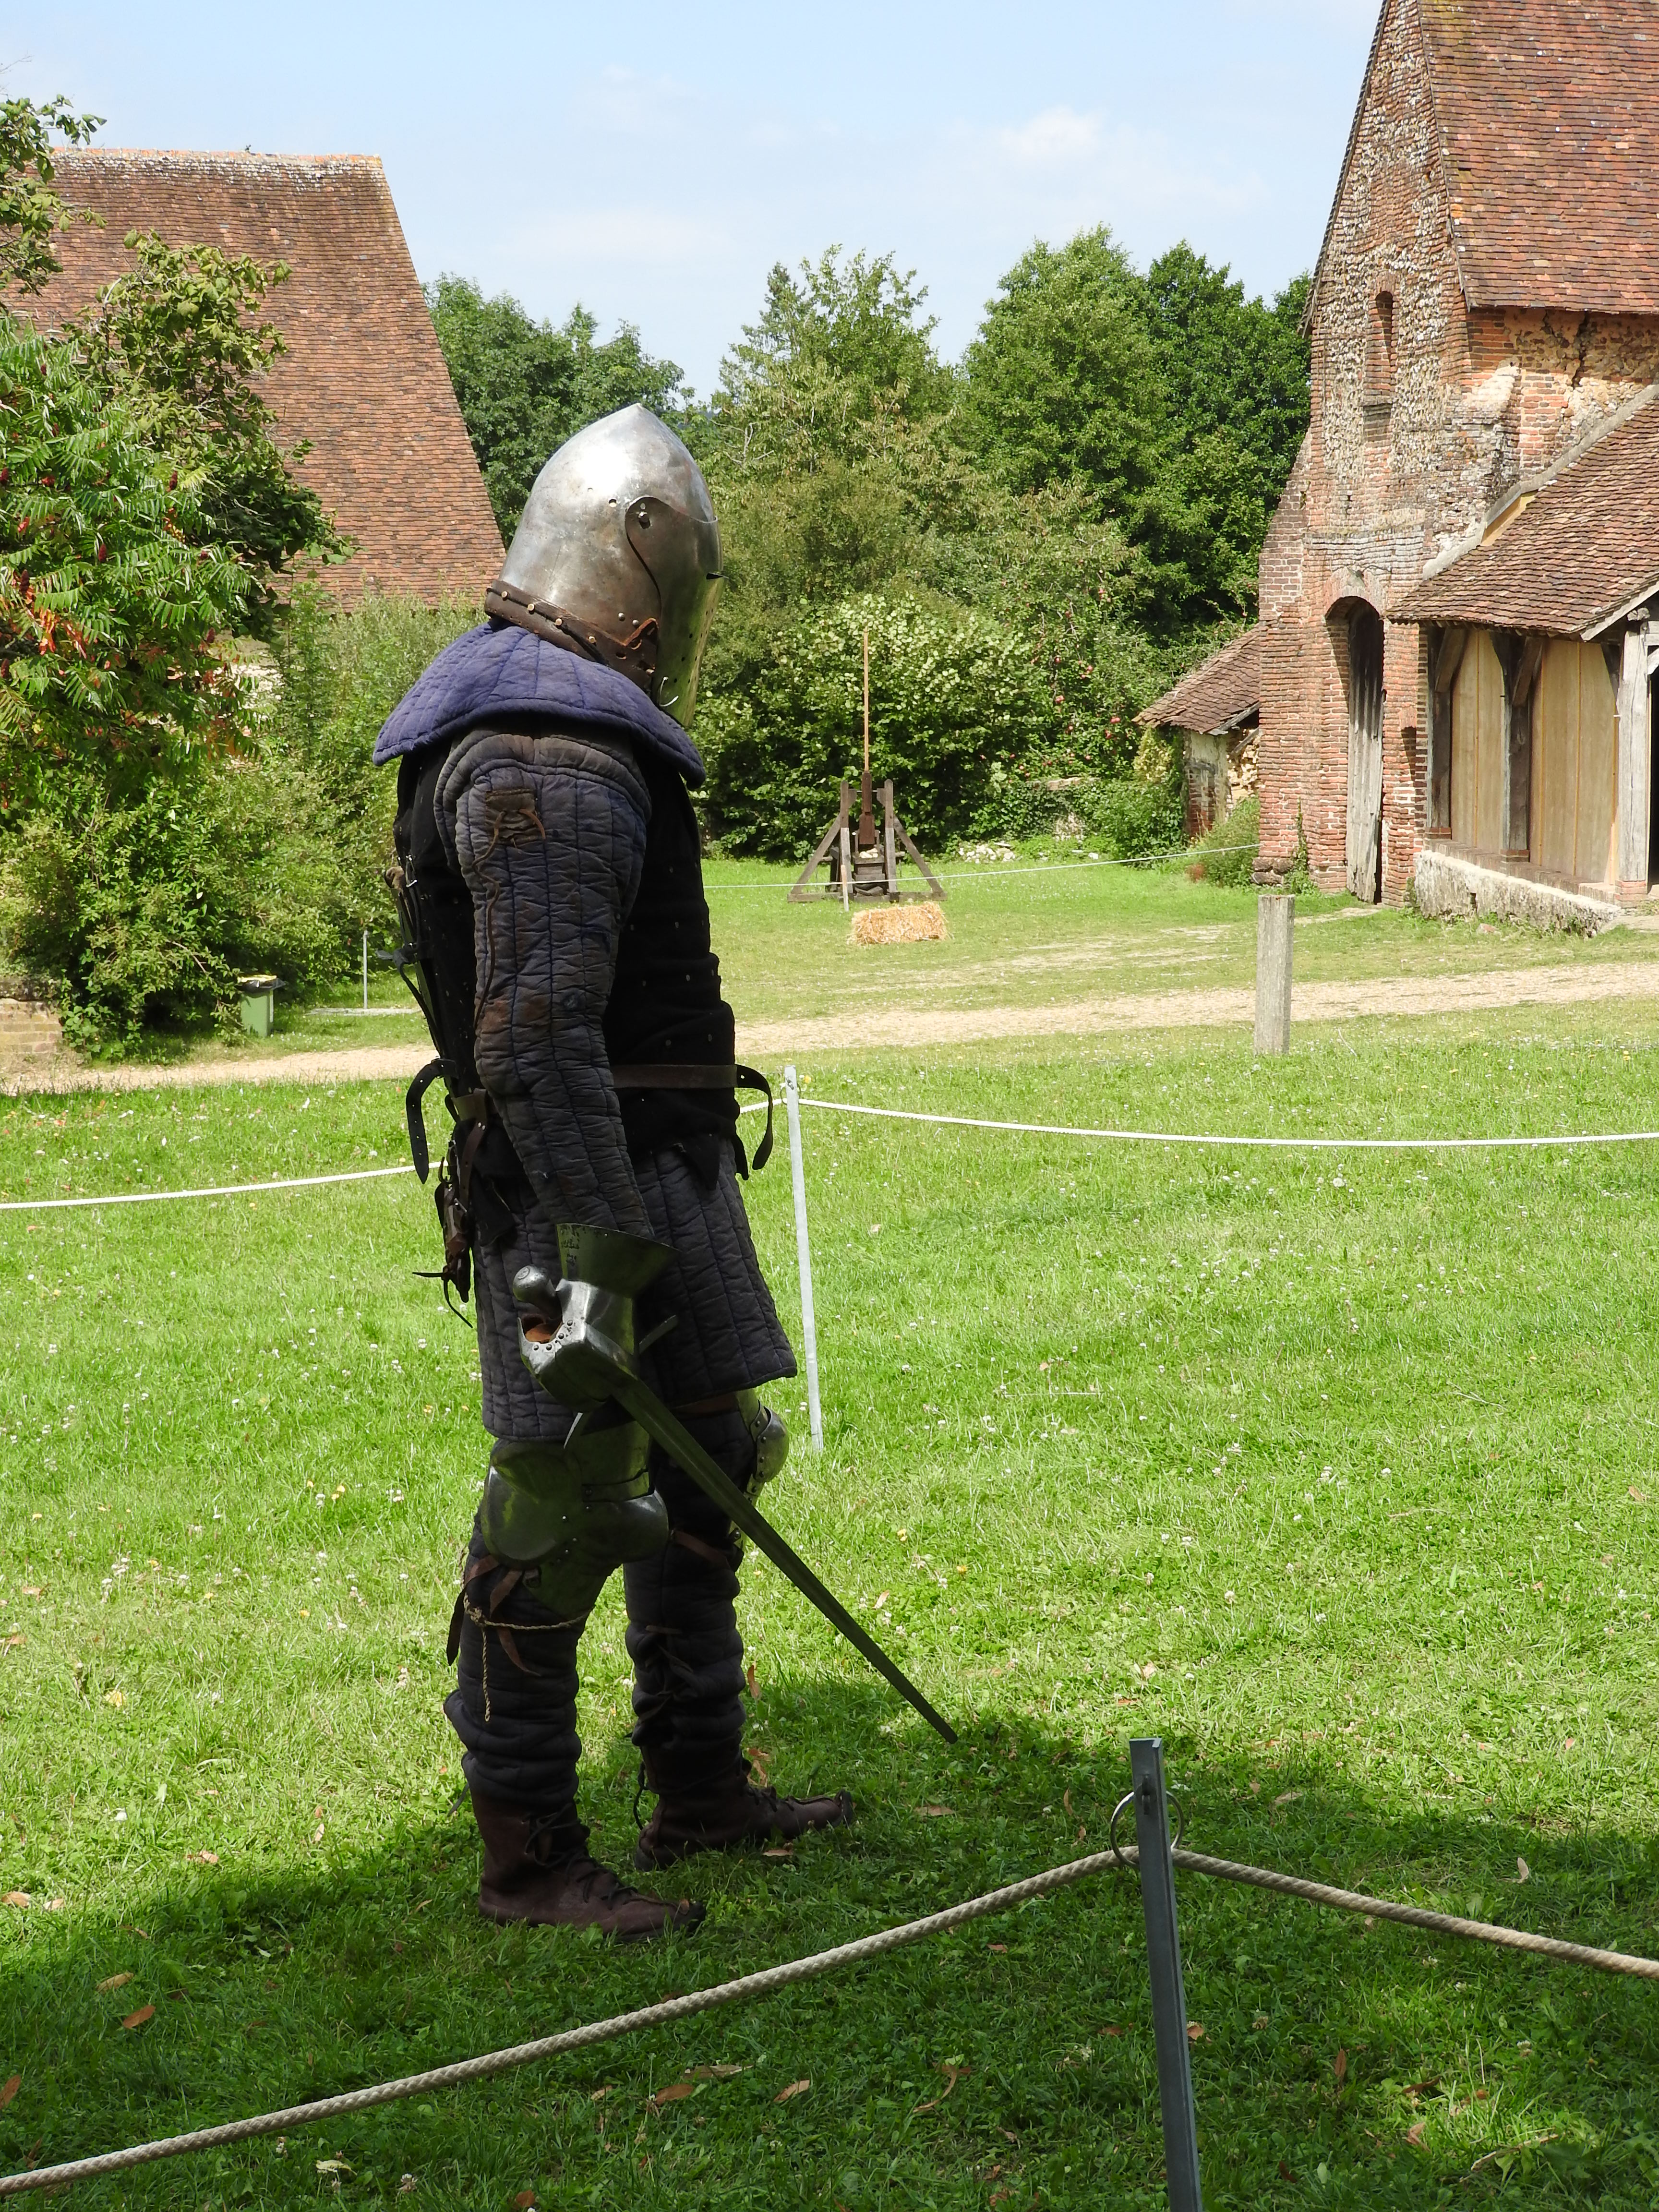
combat in armor, fifteenth century, knight, armed, sword, shield, sky, plant, tree, grass, People in nature, grassland, grass family, shrub, lawn, recreation, house, personal protective equipment, pasture, fence, sculpture, hose, soil, garden, landscape, croft, landscaping, history, walking, yard, soldier